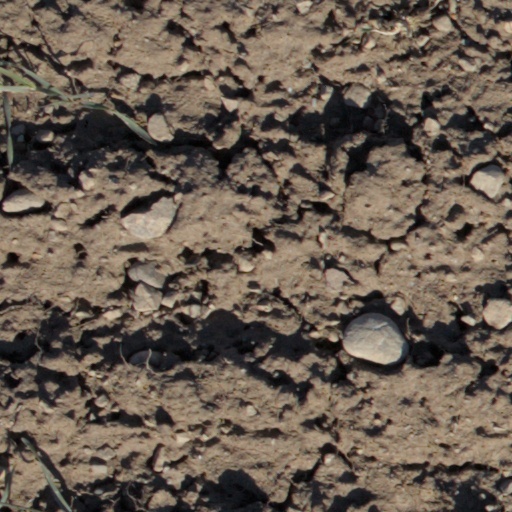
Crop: wheat